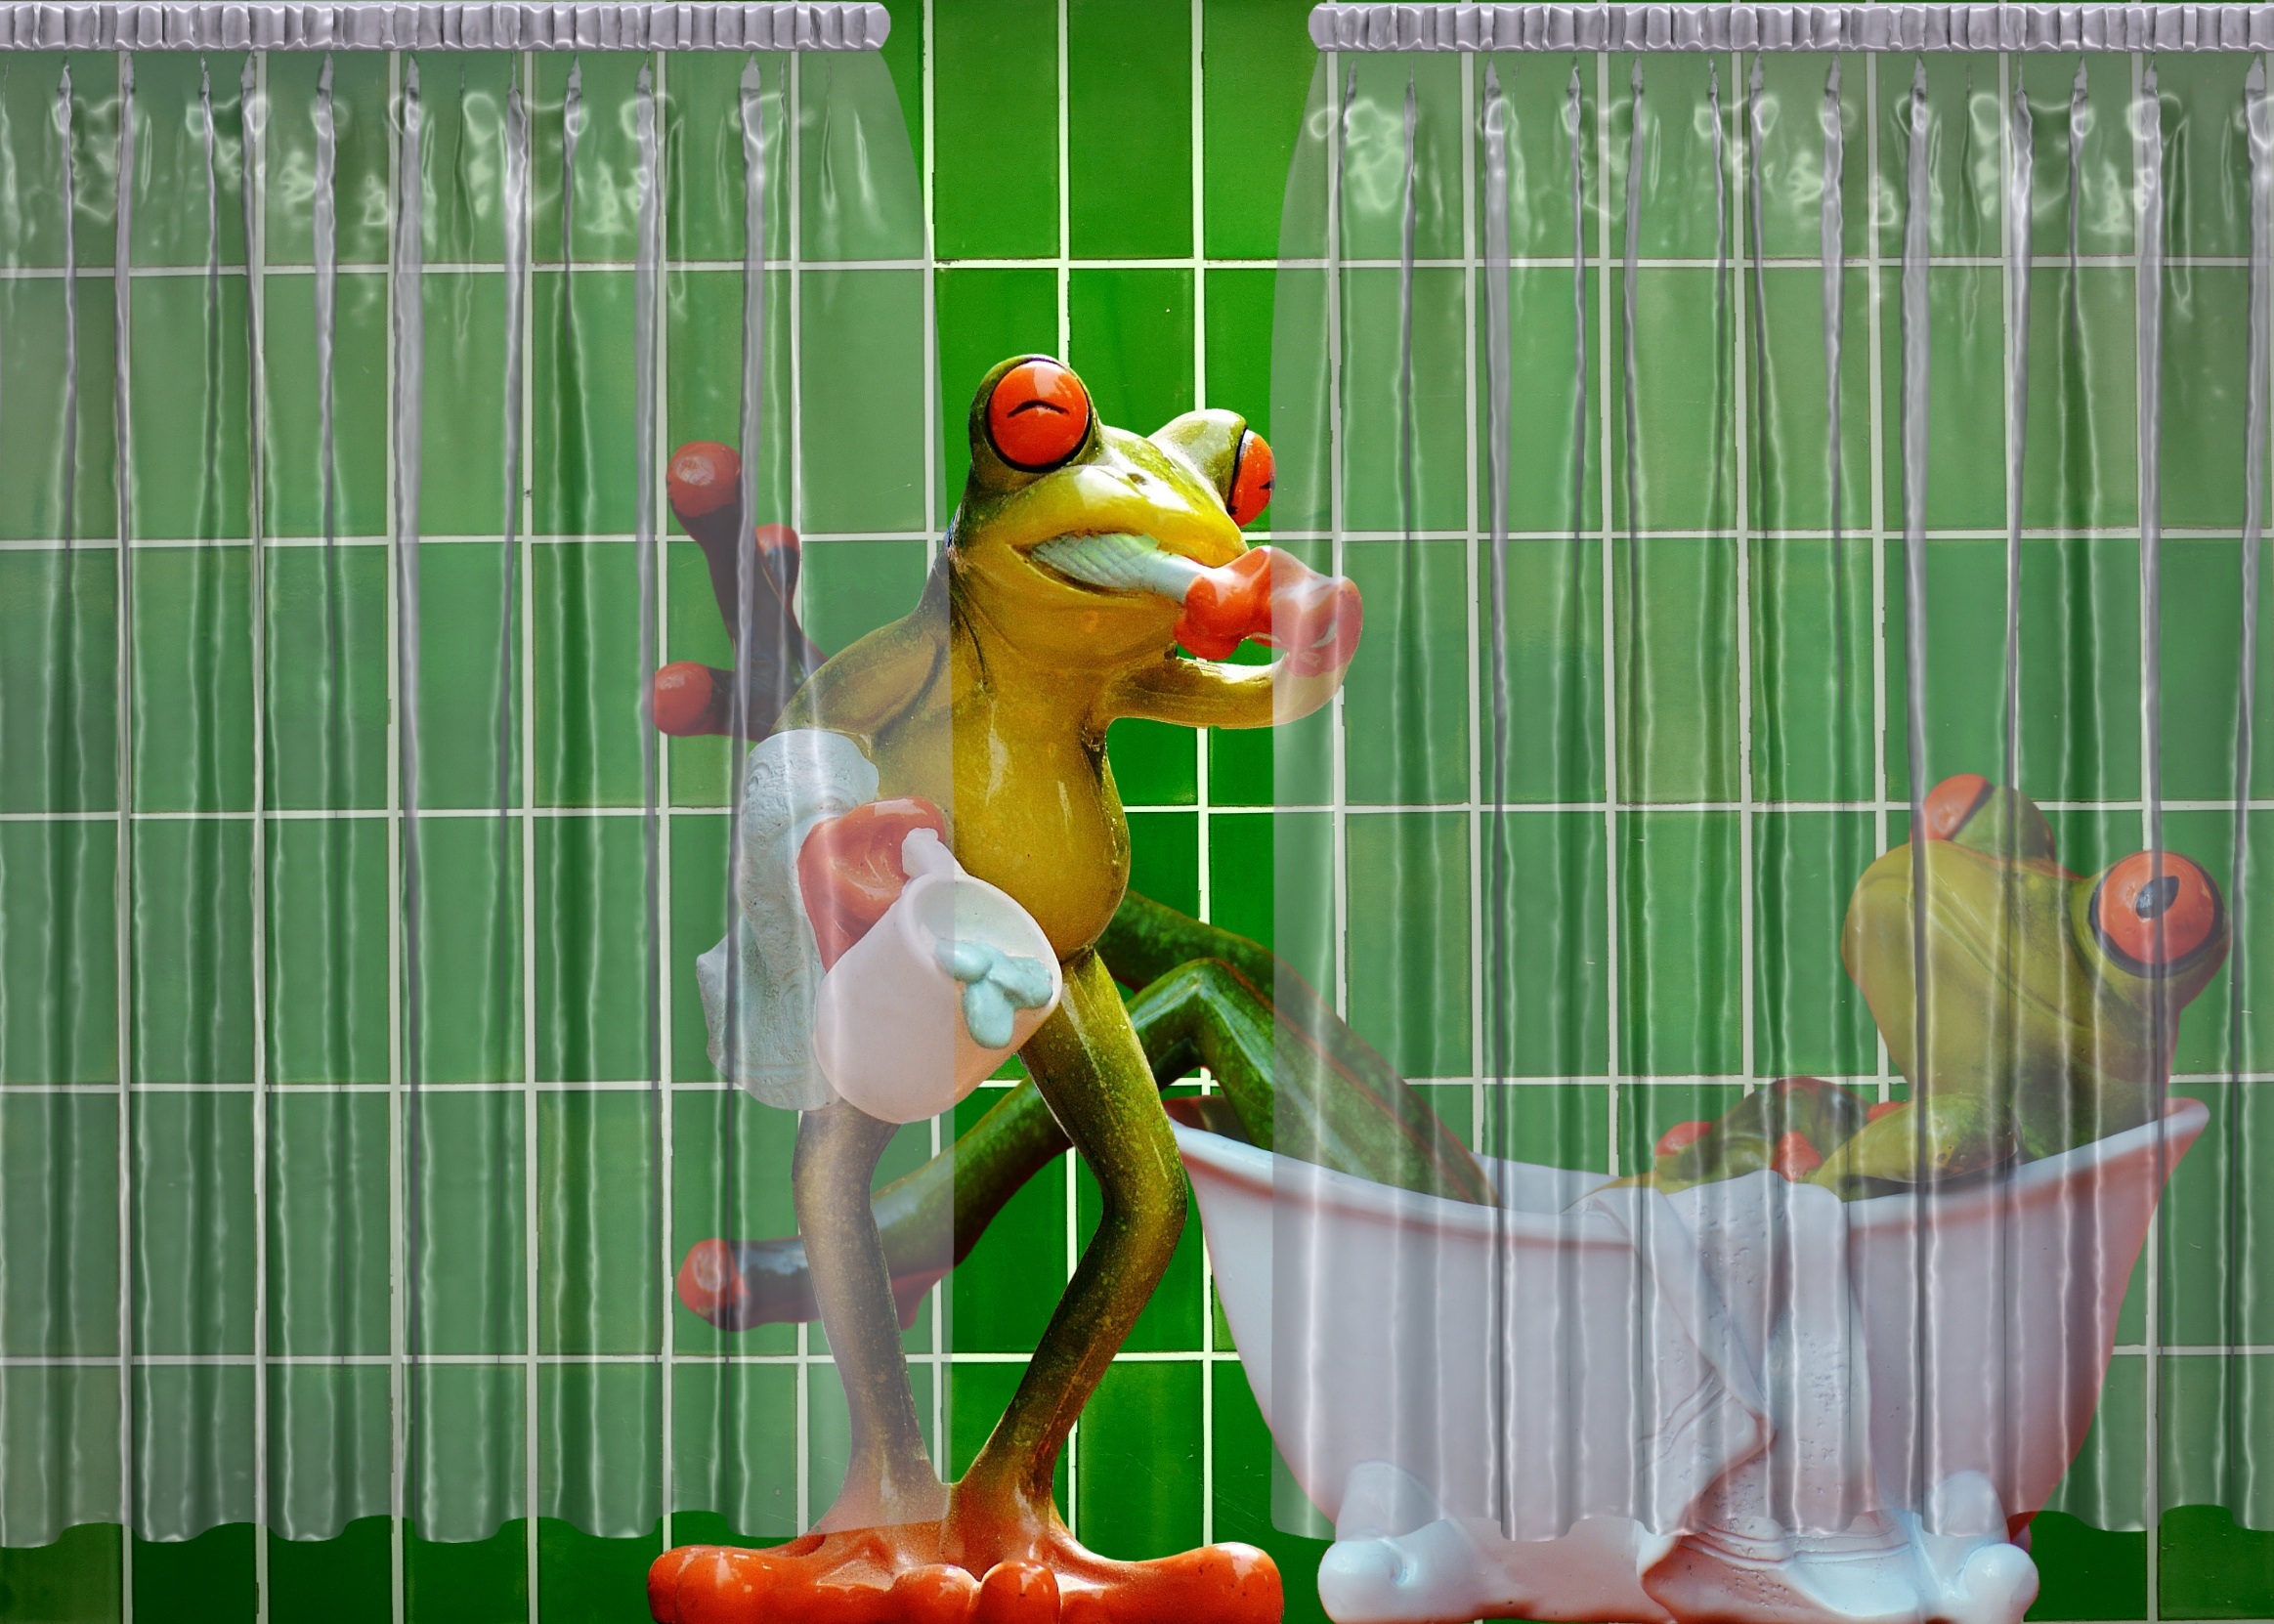
play, sweet, flower, cute, swim, green, wash, frog, toy, bathroom, fun, funny, bath, frogs, body care, brushing teeth